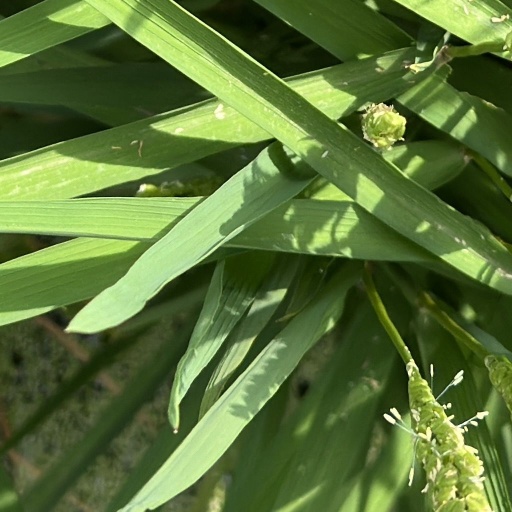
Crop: rice